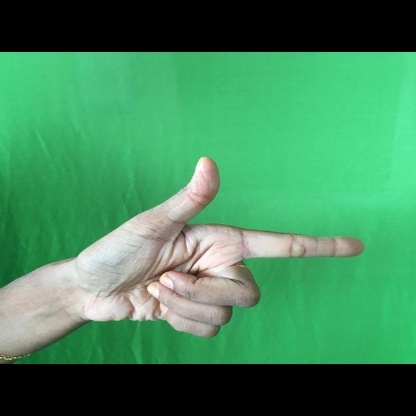
Mudra: Chandrakala